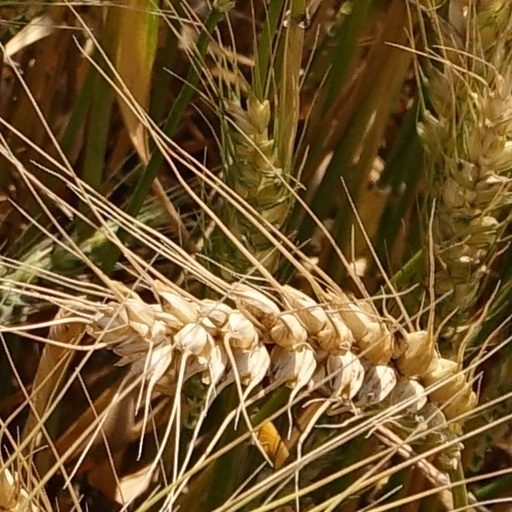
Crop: wheat